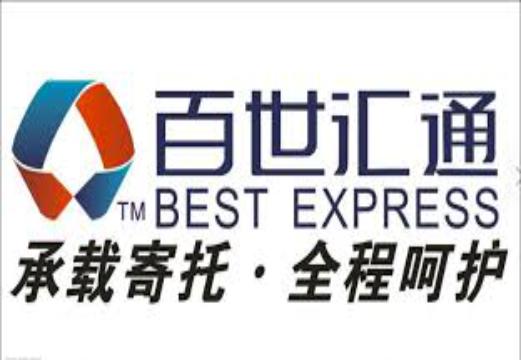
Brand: BEST EXPRESS-3
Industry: Others